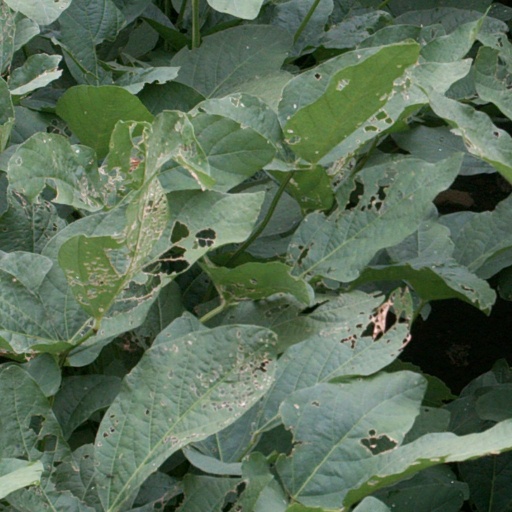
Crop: soybean